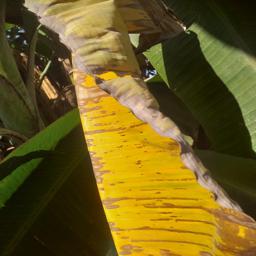
Label: MALBHOG LEAF